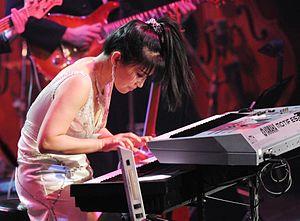
Keiko Matsui le 26 juillet 1961 à Tokyo, est une pianiste, claviériste et compositrice japonaise spécialisée dans le smooth jazz et la musique new age.